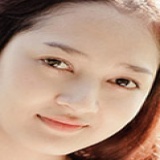
ca sĩ Bảo Anh